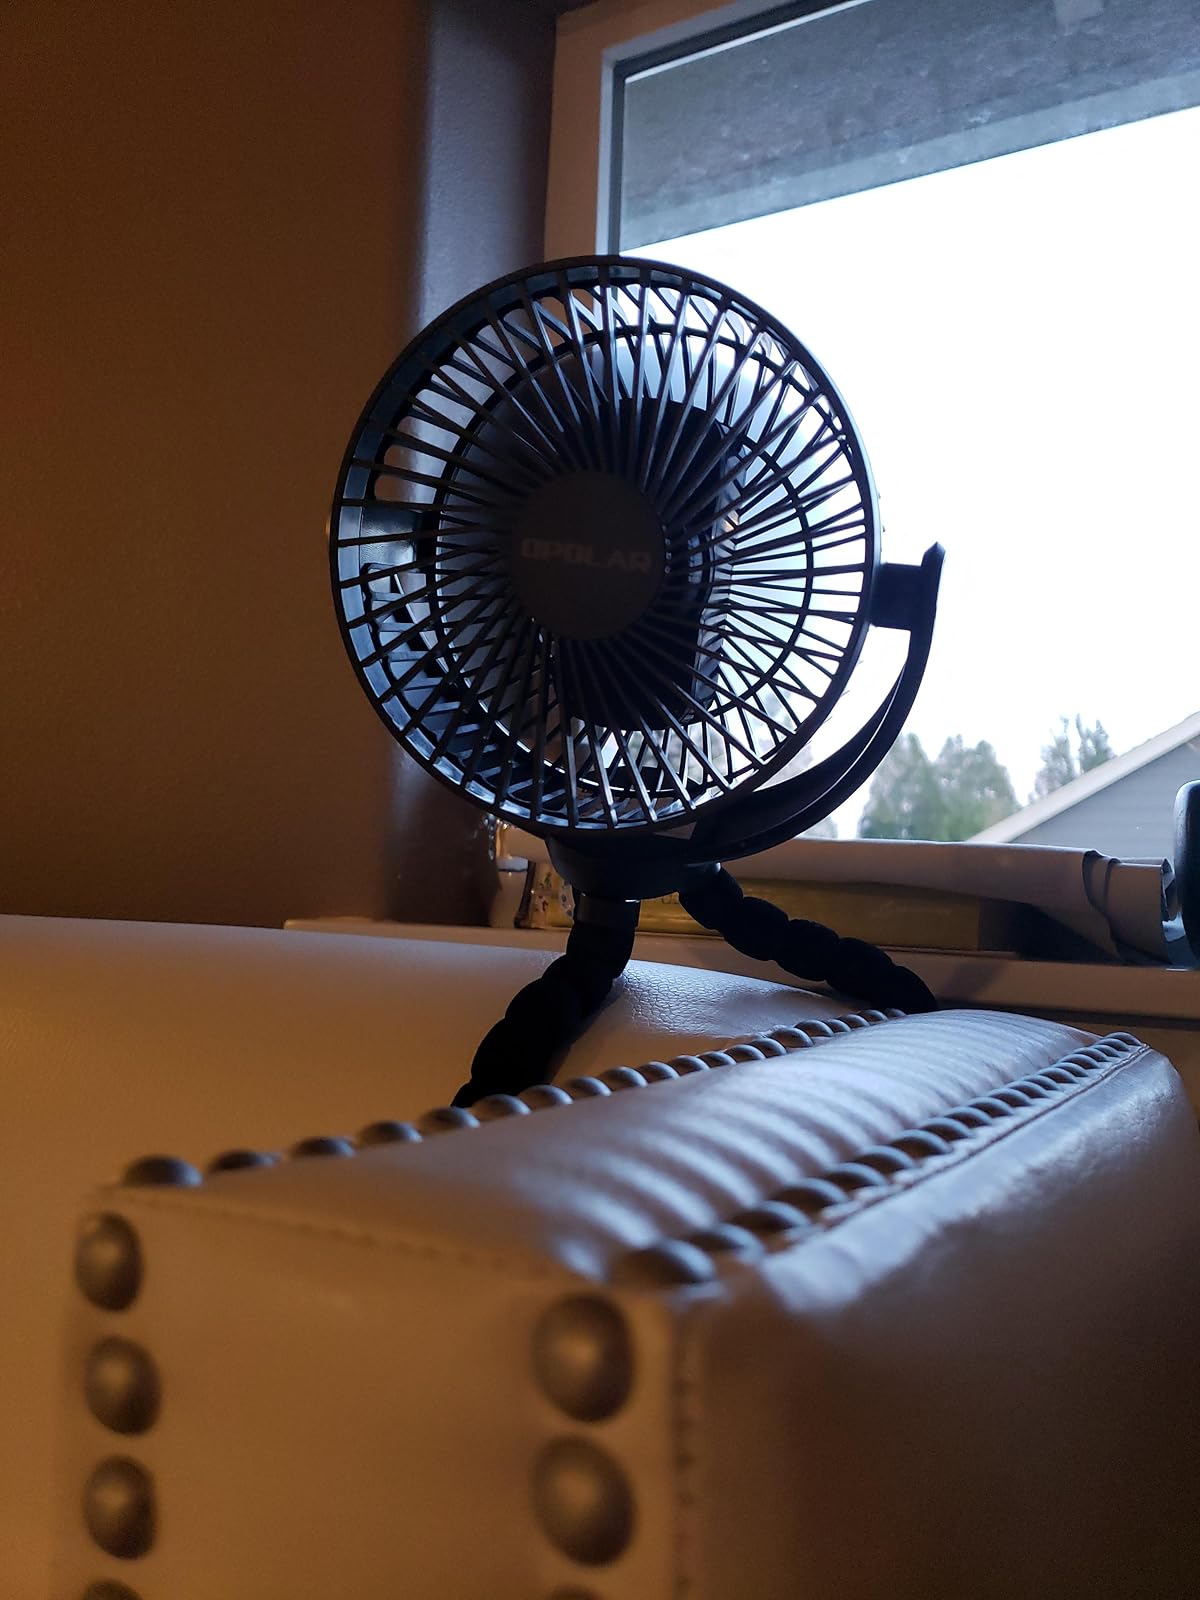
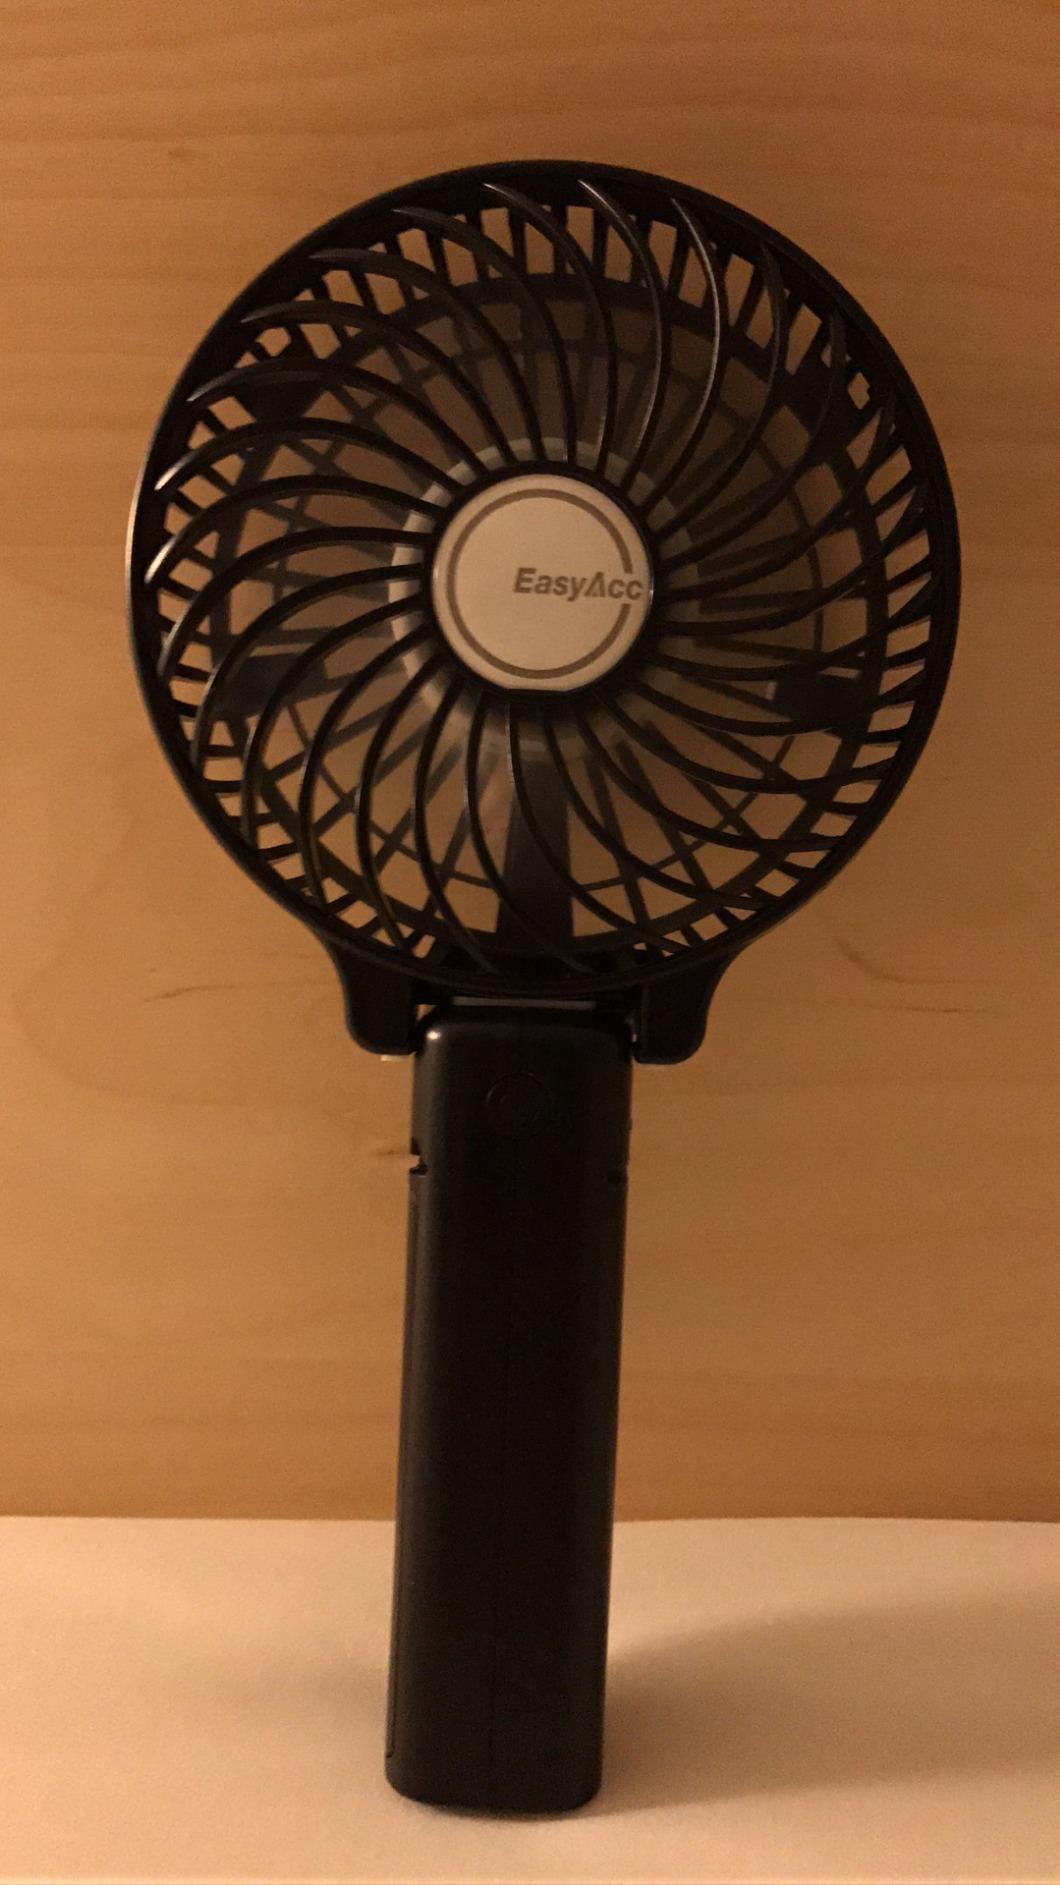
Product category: fan
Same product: no